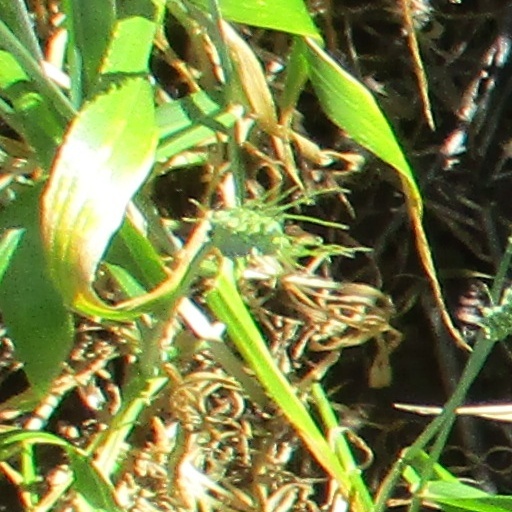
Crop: wheat